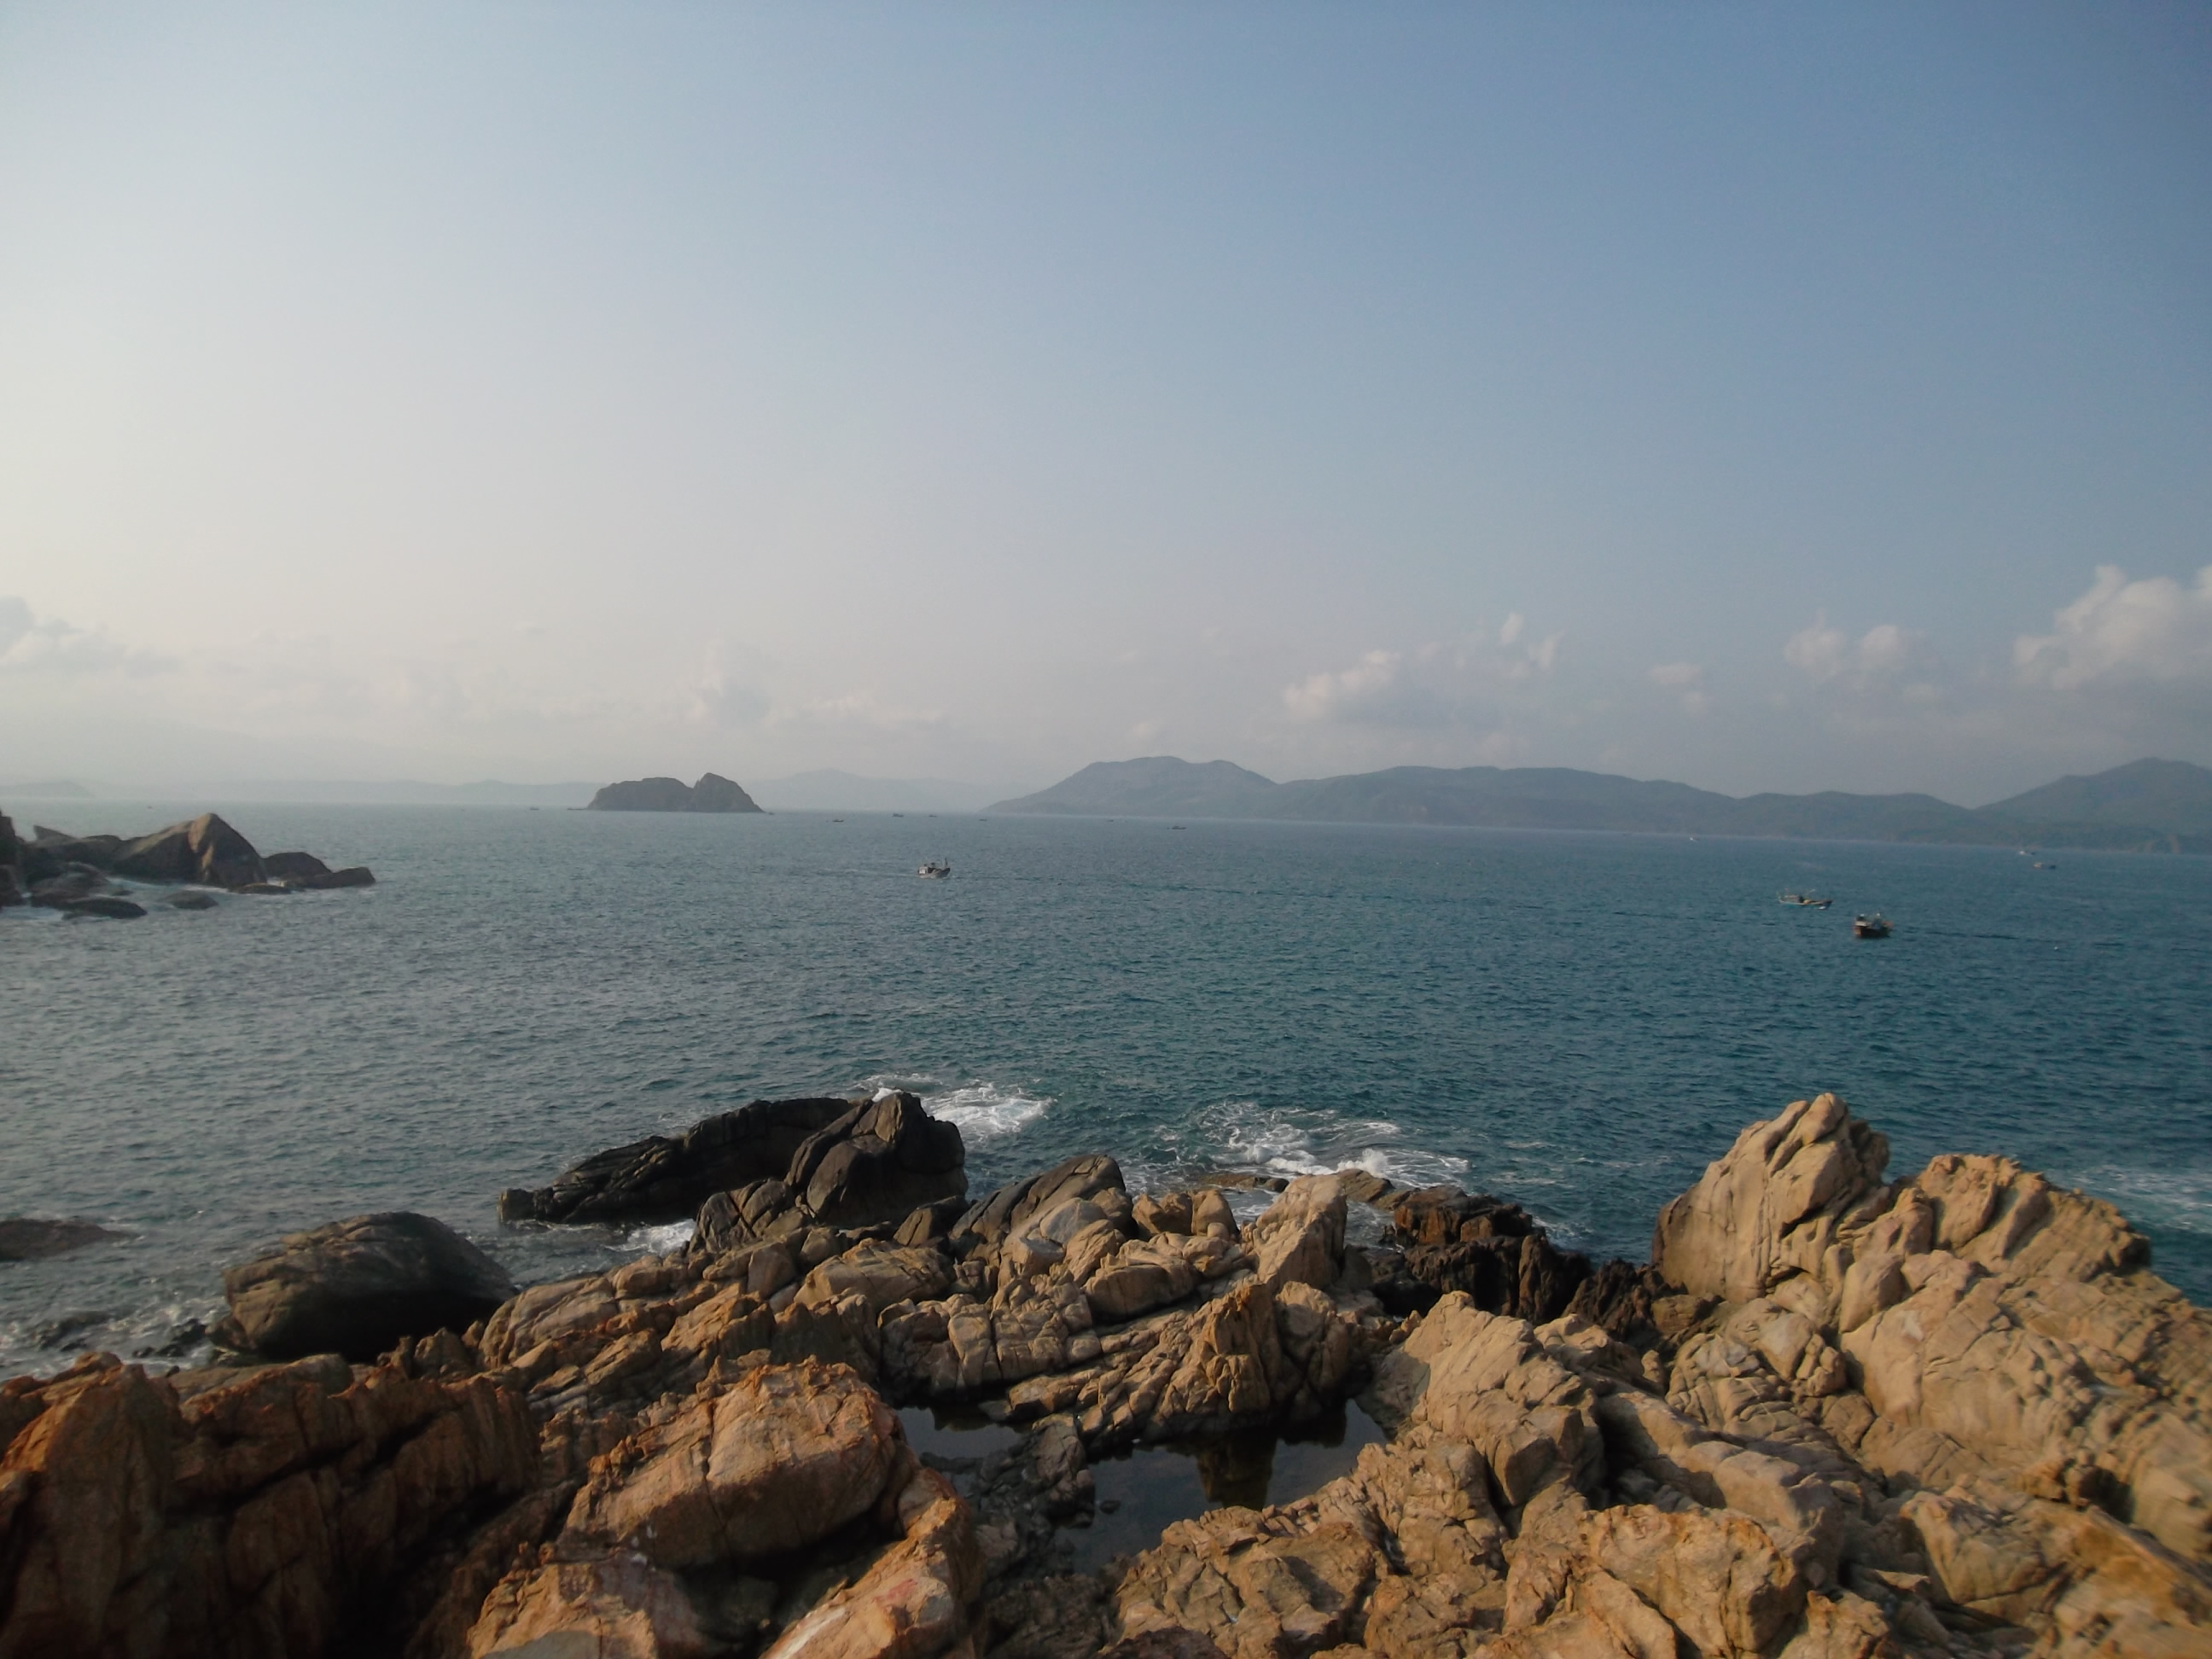
beach, sea, coast, water, rock, ocean, horizon, mountain, sky, shore, vacation, calm, bay, tourism, body of water, headland, cape, promontory, coastal and oceanic landforms